Peatland

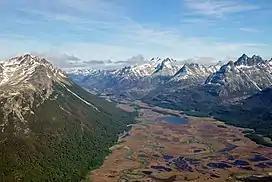
A variety of mire types in Carbajal Valley, Argentina

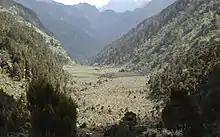
A valley mire creates a level ground surface in otherwise dramatic topography. Upper Bigo Bog, Rwenzori Mountains, Uganda.

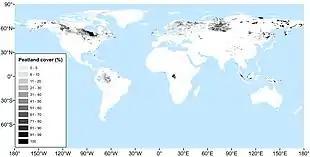
PEATMAP showing the global distribution of peatlands

A peatland is a type of wetland whose soils consist of organic matter from decaying plants, forming layers of peat. Peatlands arise because of incomplete decomposition of organic matter, usually litter from vegetation, due to water-logging and subsequent anoxia. Peatlands are unusual landforms that derive mostly from biological rather than physical processes, and can take on characteristic shapes and surface patterning.